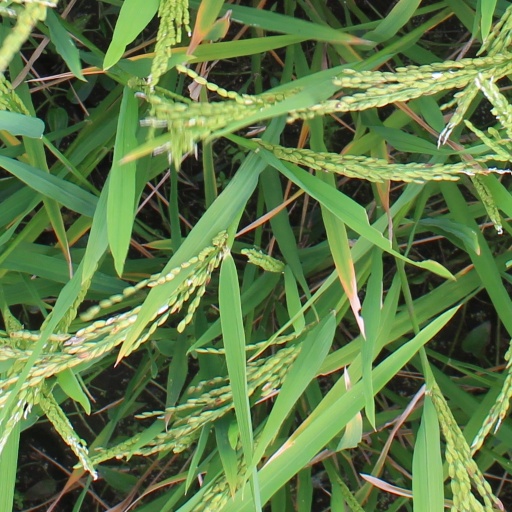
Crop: rice